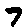
Label: 7